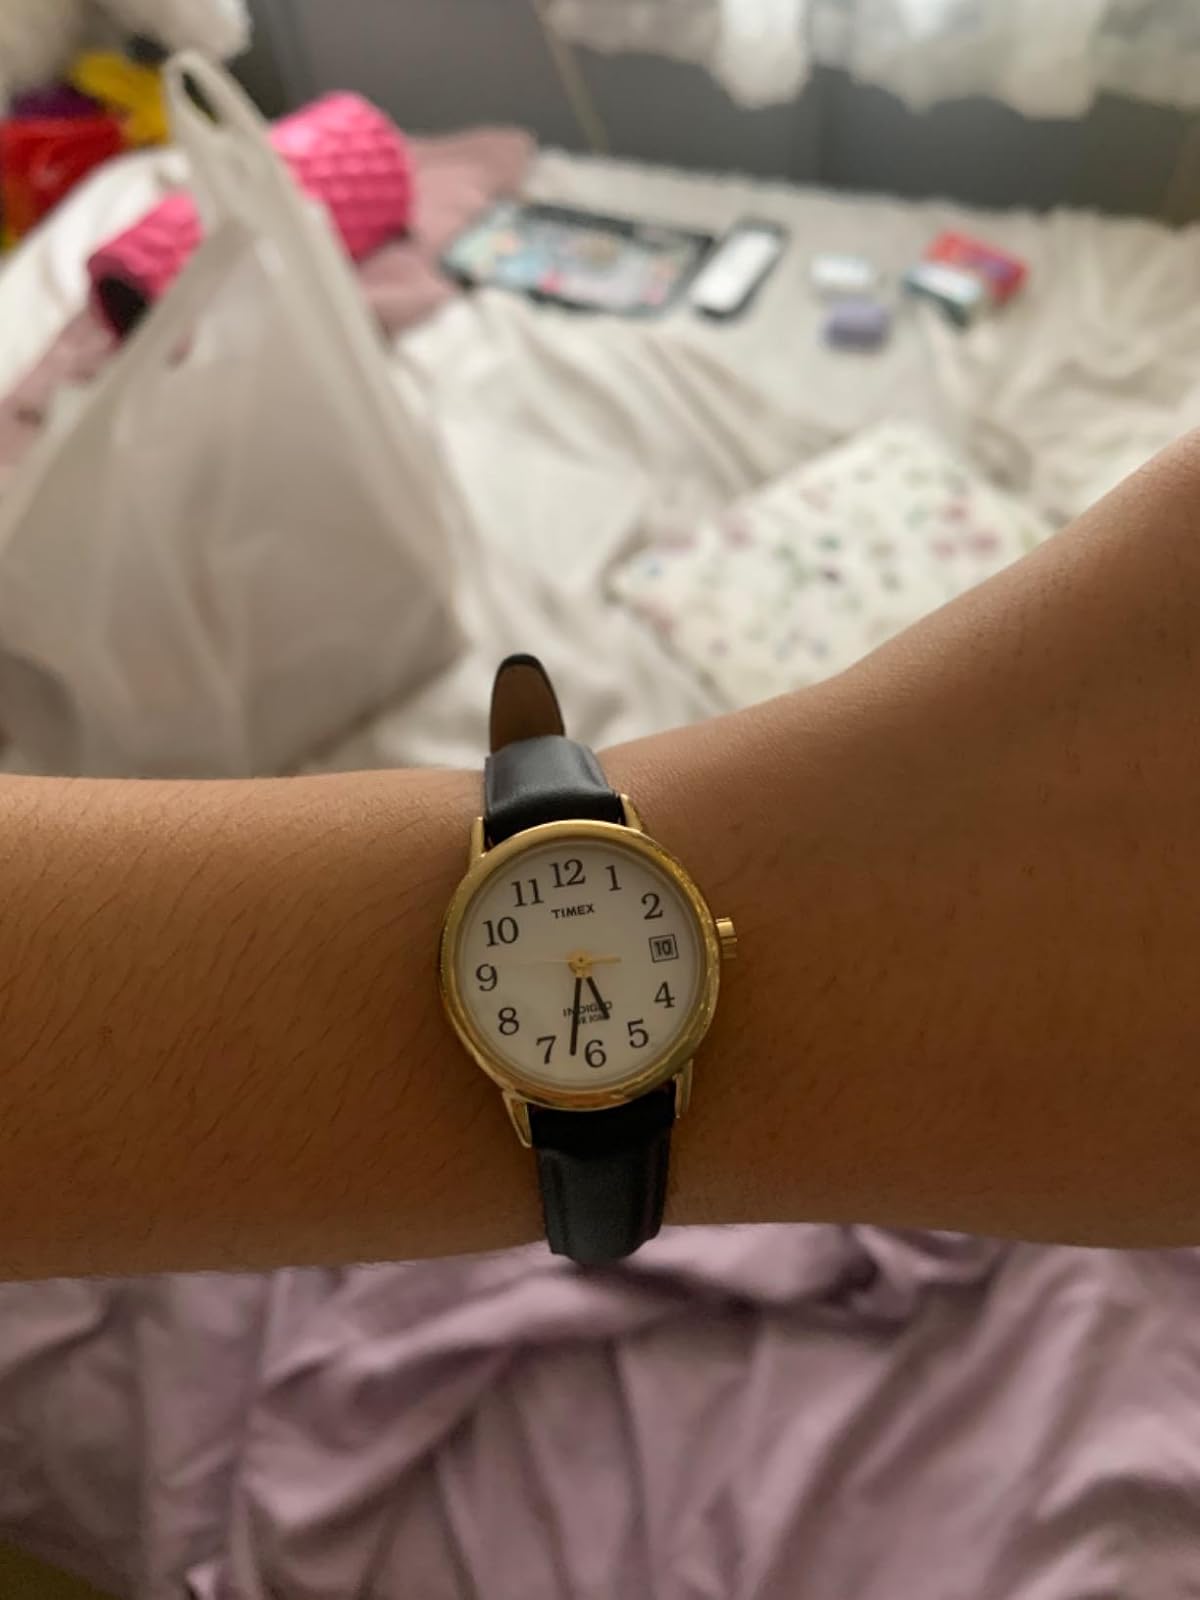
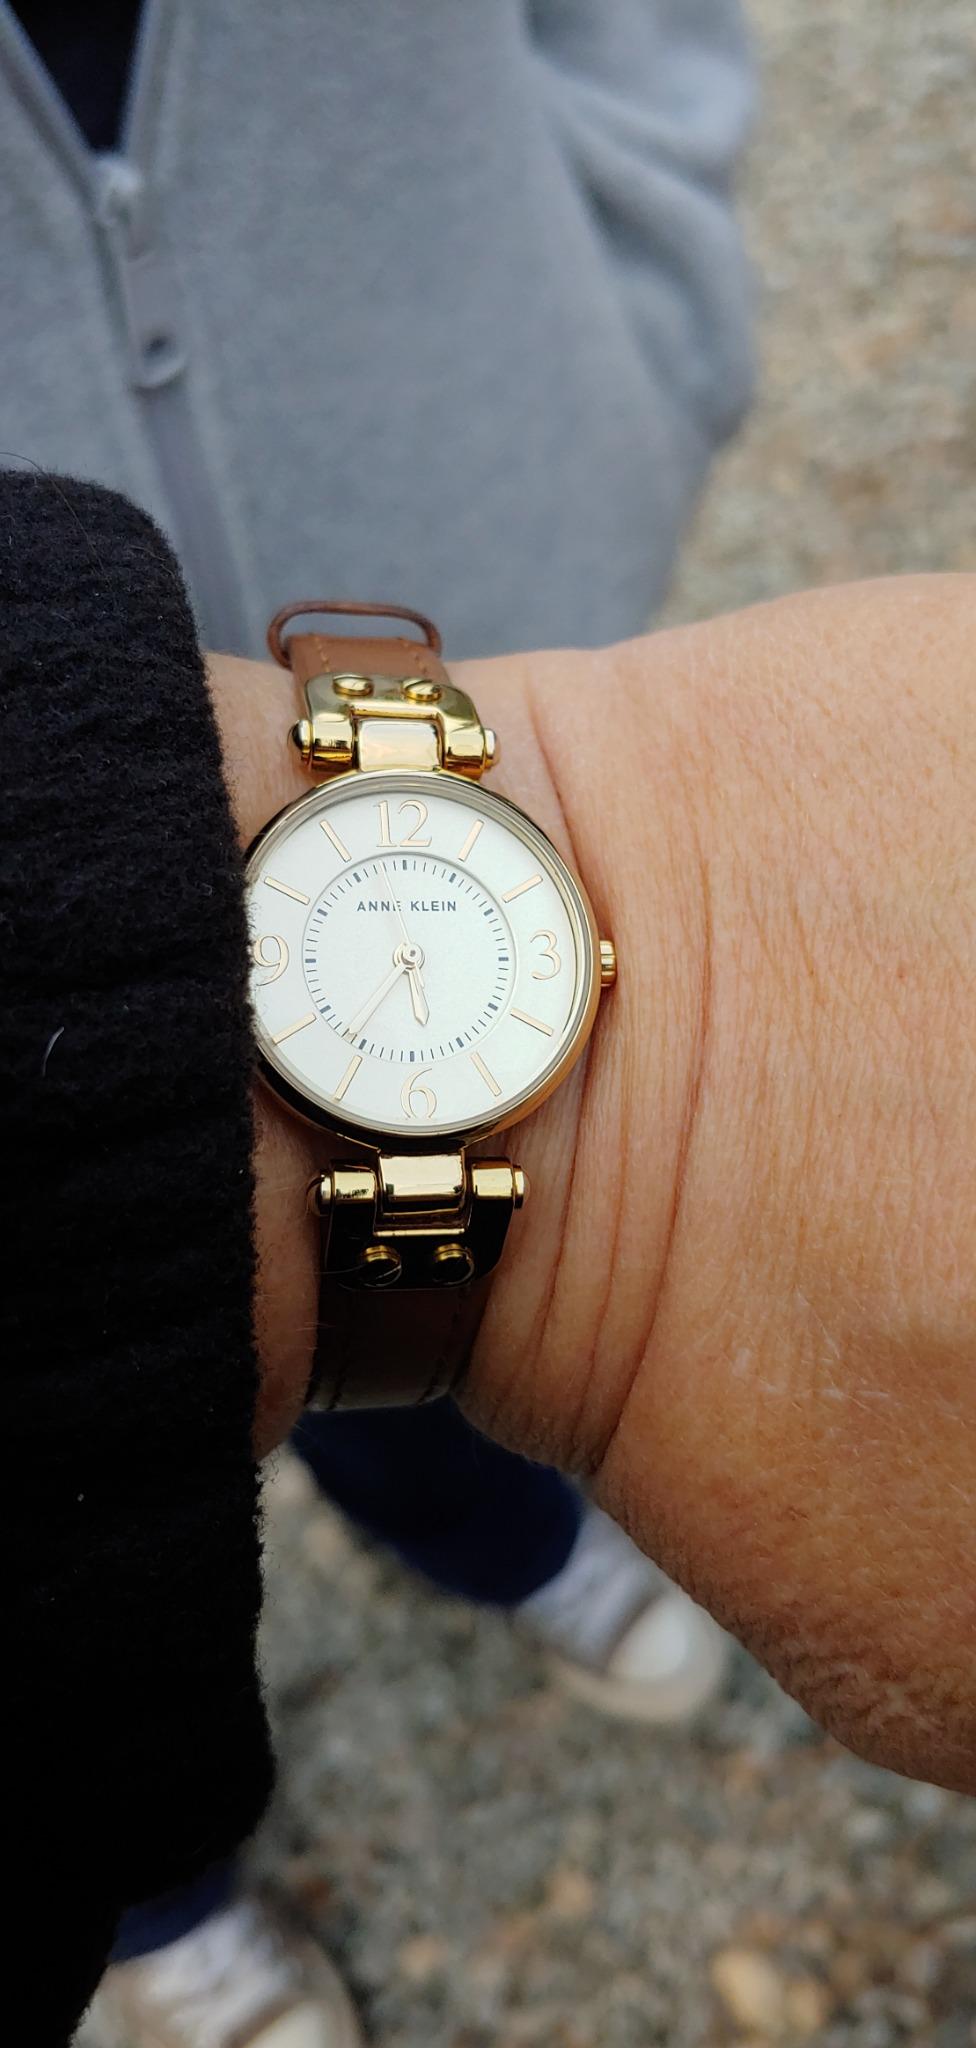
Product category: accessories_watch
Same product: no